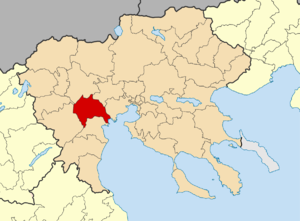
La Grèce est organisée depuis le 1ᵉʳ janvier 2011 en 13 régions et 325 dèmes.